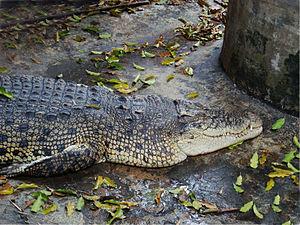
La cuisine thaïlandaise, bien que semblable en certains points avec celle de ses voisins chinois, indiens et birmans, se démarque par des saveurs et ingrédients originaux : curry, menthe, citronnelle, coriandre, basilic rouge. Pimentée à l'excès pour le palais occidental et presque toujours accompagnée de nuoc mam, elle rencontre un succès international croissant. Voici donc une liste des ingrédients utilisés en cuisine thaïlandaise.